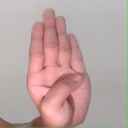
अक्षर: ब